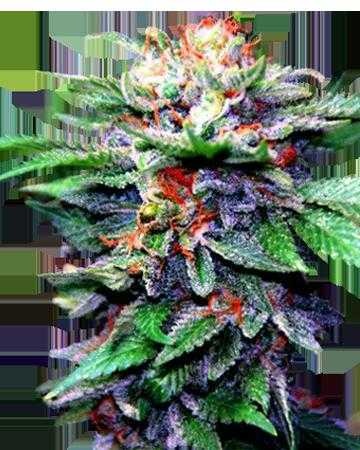
Label: Blueberry